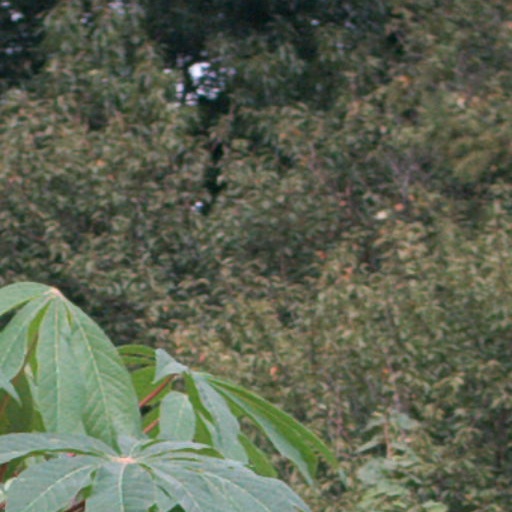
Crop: cassava